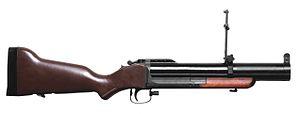
L'armée égyptienne est l'ensemble des forces militaires terrestres de l'Égypte, l'une des quatre branches des Forces armées égyptiennes.
Le M79 est un lance-grenades de 40 mm utilisé par l'US Army. Il a été créé pour permettre d'augmenter la puissance de feu de l'infanterie, en lui procurant une arme plus précise et ayant une meilleure portée qu'une grenade à fusil, tout en restant beaucoup moins encombrante qu'un mortier.